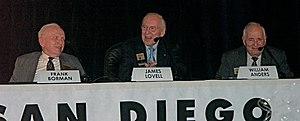
Frank Borman, né le 14 mars 1928 à Gary dans l'Indiana, est un militaire, pilote d'essai, astronaute et homme d'affaires américain.